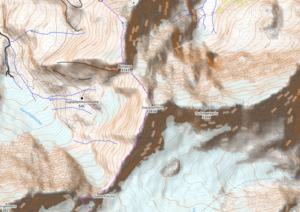
carte réalisée sur umap This map was created from OpenStreetMap project data, collected by the community. This map may be incomplete, and may contain errors. Don't rely solely on it for navigation.
Le Gspaltenhorn est un sommet des Alpes bernoises en Suisse. Il culmine à 3 436 mètres d'altitude.